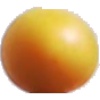
Label: cherry_wax_yellow